Figgjo (company)

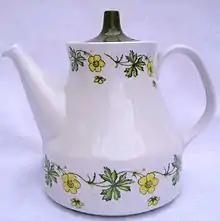
"Smørblomst tekanne" designed by Ragnar Grimsrud

Figgjo AS is a Norwegian ceramics manufacturing company based in Figgjo in the municipality of Sandnes, Norway.